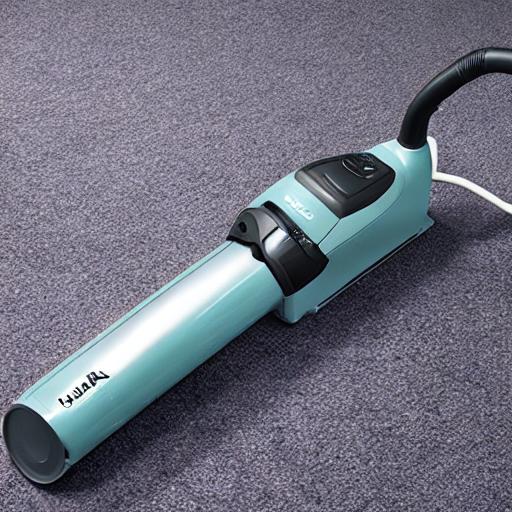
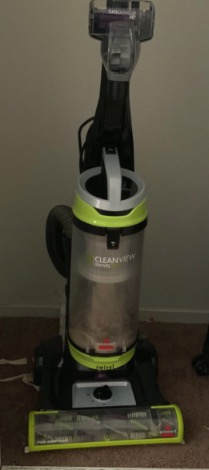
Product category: items_vacuum
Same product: no